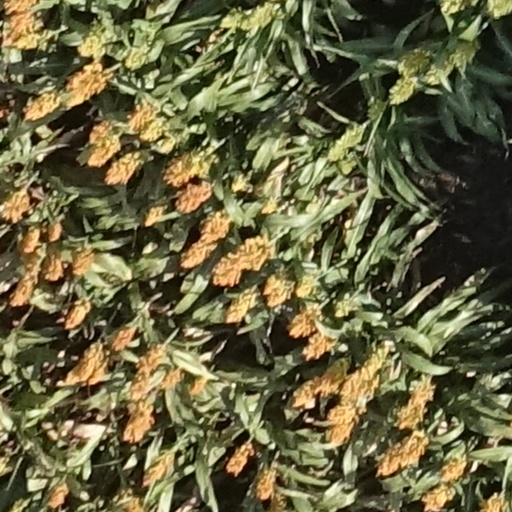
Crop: sorghum